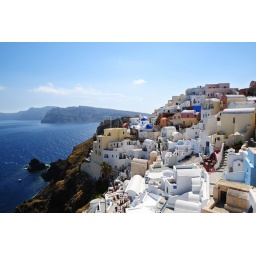
Beautiful landscape in santorini and I am standing on a roof of whitewash house when I took this picture.